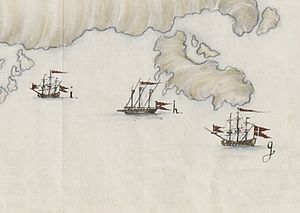
Angrebet på Marstrand 1719 / Marstrand erobres / Mandag den 13 juli
Detalje fra ovenstående kort. De tidligere svenske skibe fregatten Varberg (g), galären Prins Fredrik av Hessen (h), fregatten William Galley (i) er erobrede af danske styrker og bragt i sikkerhed øst for Koøen ved Marstrand 1719.
Angrebet mod Marstrand var en succesfuld dansk belejring af Marstrand og Karlstens fæstning, som skete den 10-16. juli 1719 i slutfasen af den Store nordiske krig. Danskerne havde, for at få en ende på det svenske kaperi, gennemført en lang flådeblokade af Göteborg under foråret 1719. Efter et dansker-norsk angreb mod det nordlige Bohuslen havde skibe under kommandoer af Peder Tordenskjold i juli også angrebet havnen i Marstrand og de stilleliggende orlogsskibe i den svenske Göteborgseskadron. Efter, at disse skibe var blevet sænket af deres egne besætningner, blev Karlstens fæstning endeligt også angrebet, og ved hjælp af psykologisk krigsførelse kapitulerede fæstningen hurtigt. Fæstningens kommandant, oberst Henrich Danckwardt, blev senere dømt til døden af en svensk krigsret og blev henrettet. Den stærke fæstning Karlstens kapitulation 1719 omgives af et antal myter og legender.